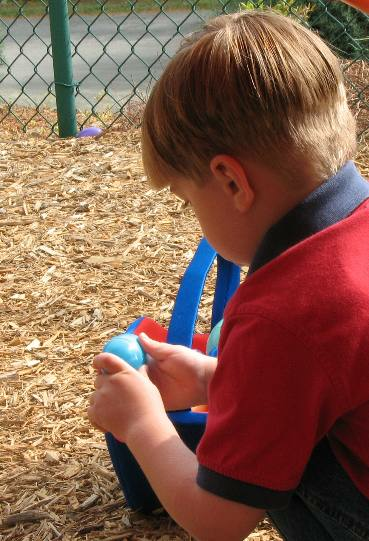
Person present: Yes